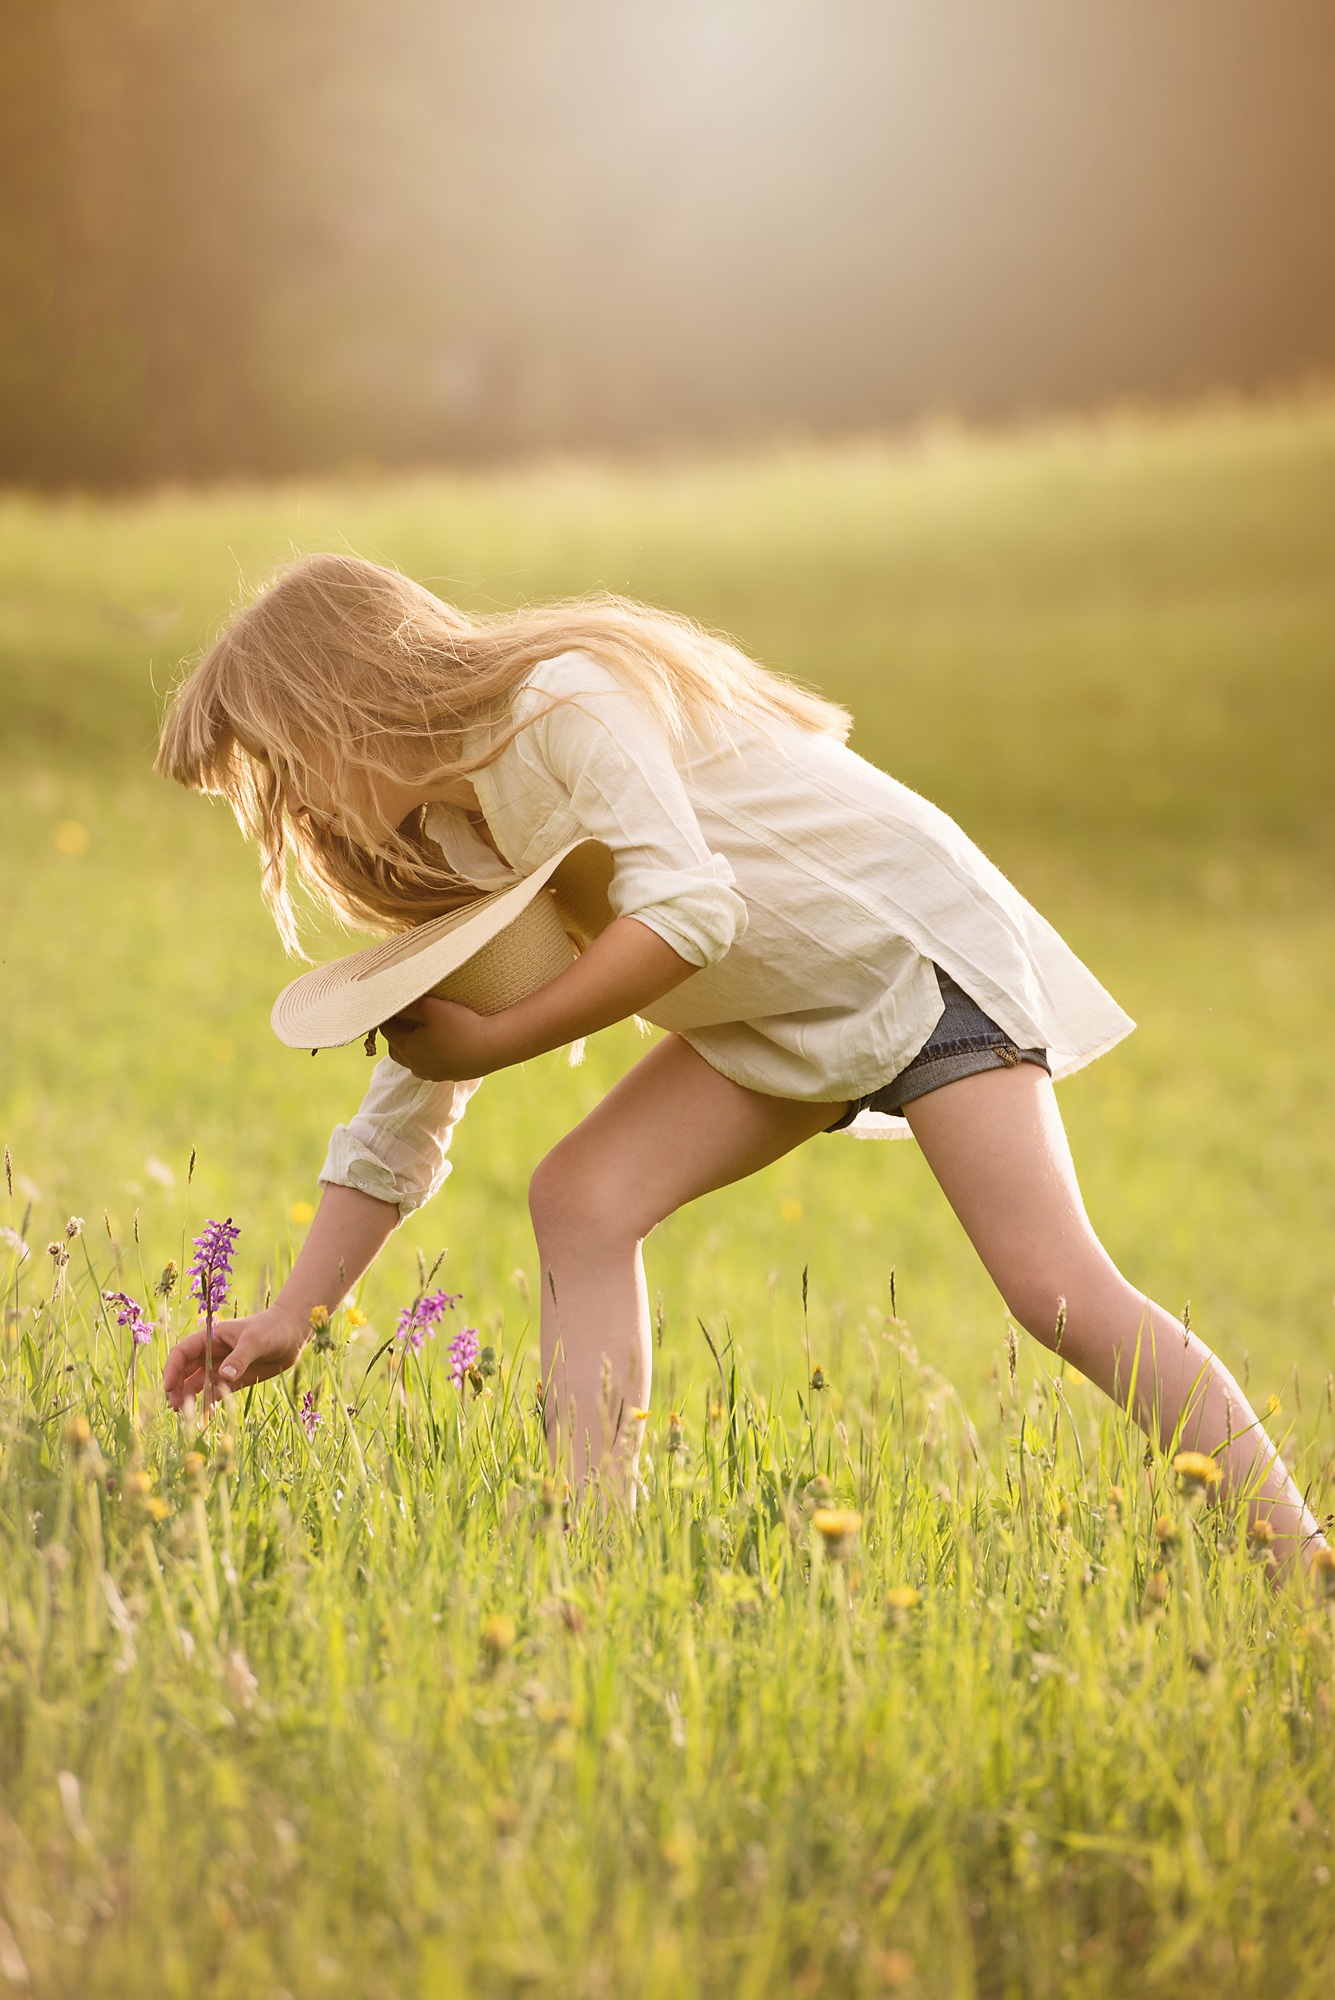
nature, grass, person, girl, woman, lawn, photography, meadow, sunlight, female, romance, child, human, toddler, beauty, out, emotion, interaction, pick flowers, portrait photography, human positions